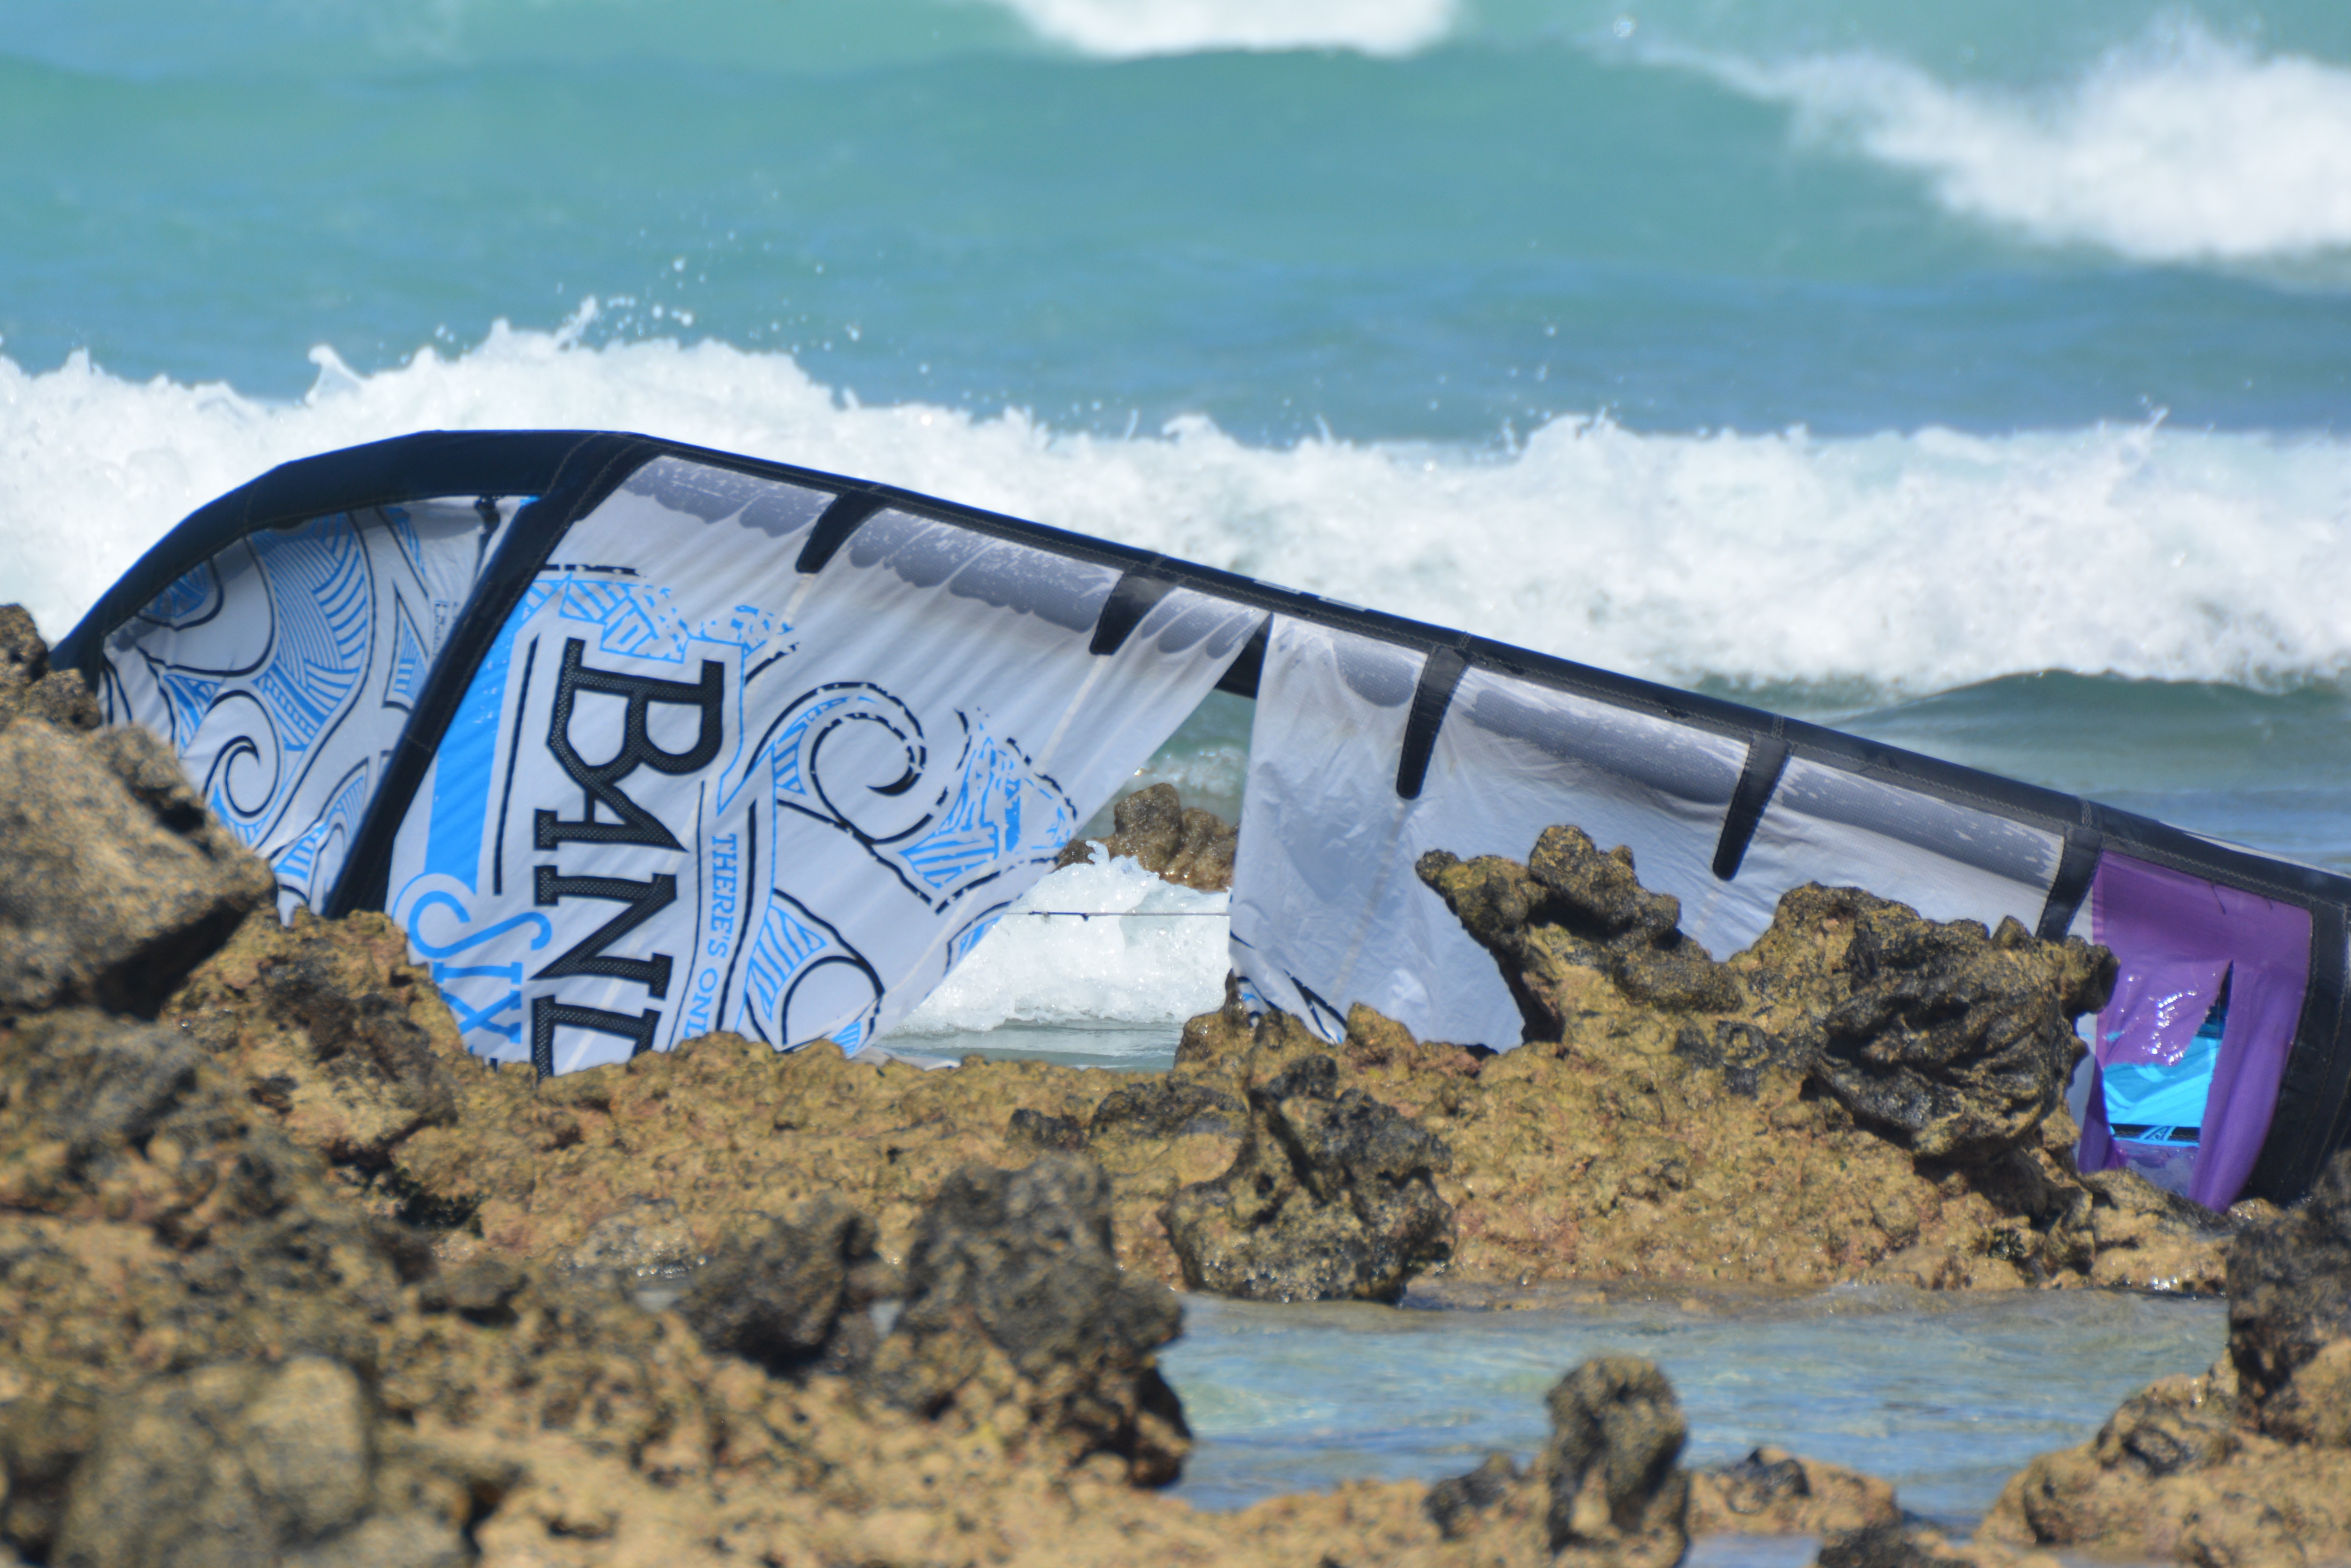
beach, sea, coast, sand, ocean, wave, wind, kite, sailing, surfboard, extreme sport, crash, rocks, kitesurfing, weather cloth, surfing equipment and supplies